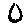
Label: 0